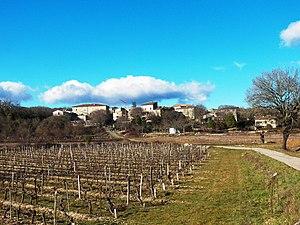
Vue du hameau situé dans la commune de Chandolas
Chandolas est une commune française, située dans le département de l'Ardèche en région Auvergne-Rhône-Alpes.